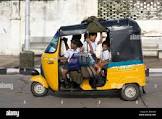
Vehicle type: Auto Rickshaws